Luigi Garzi

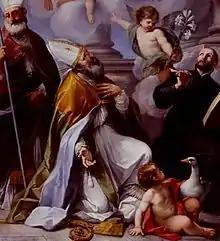
"San Geronzio, patron of Cagli" for the Cagli Cathedral

In Naples, he painted the ceiling and some chapels for Santa Caterina del Formello. He died in Rome.